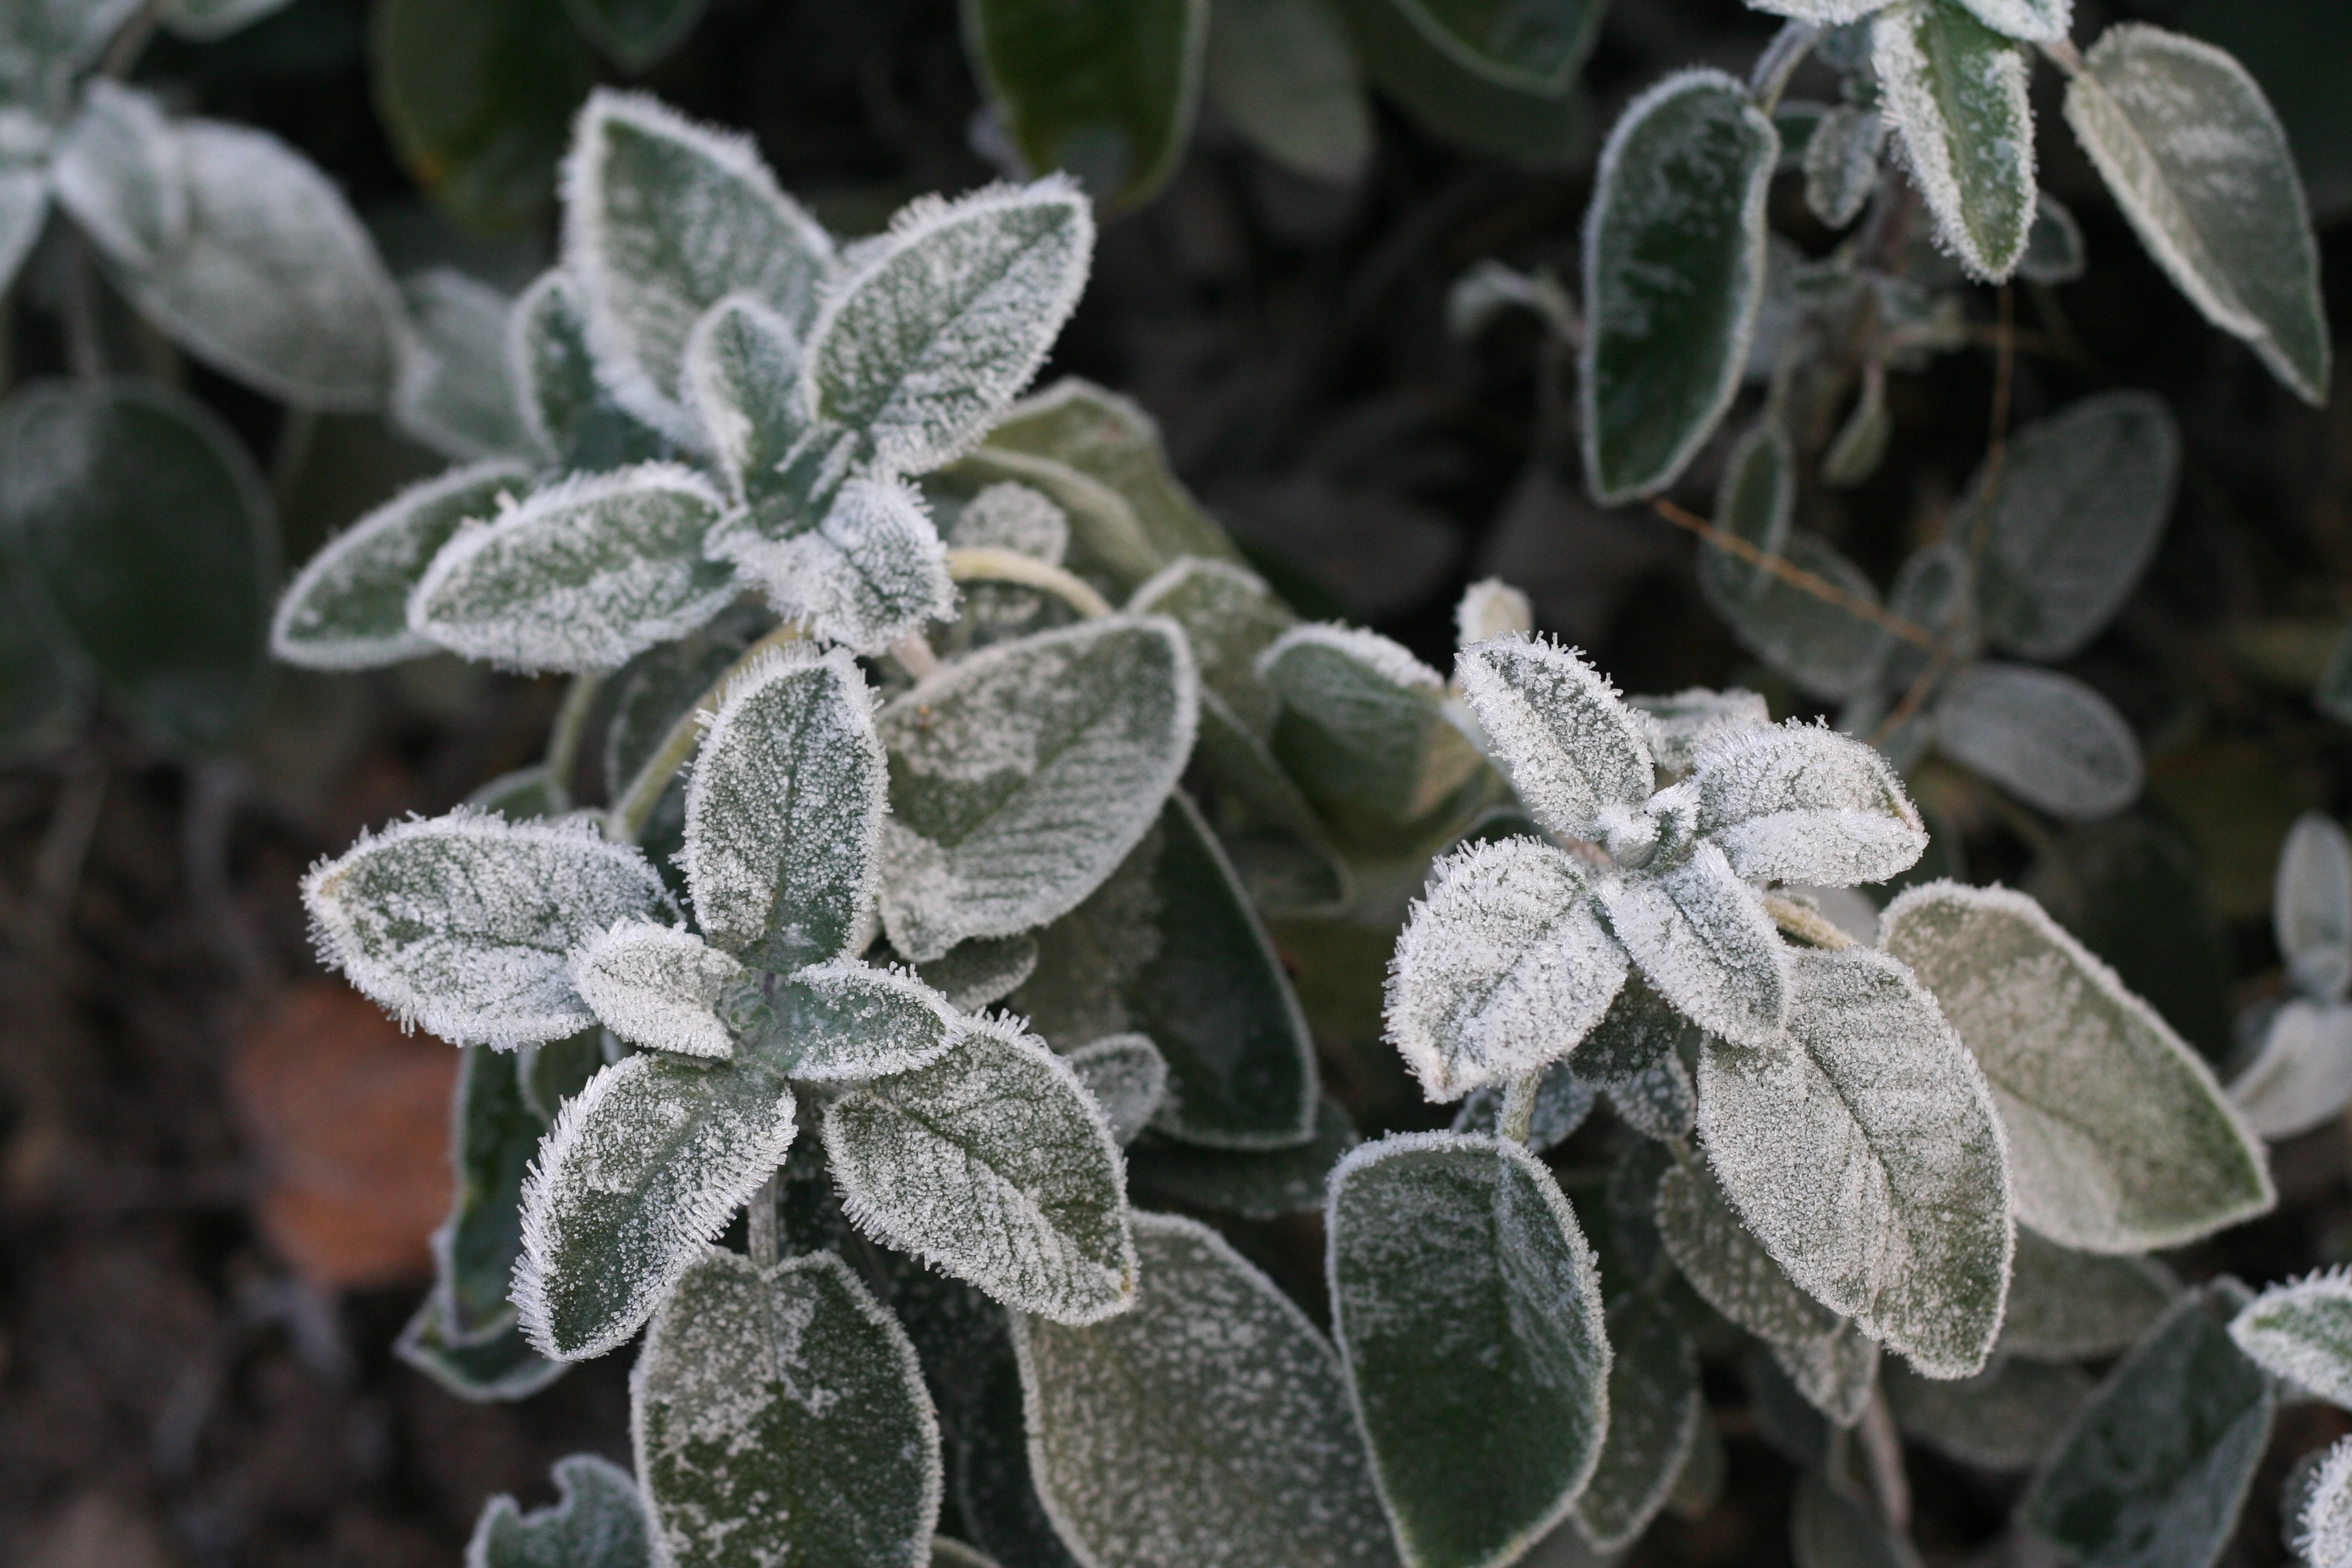
plant, white, leaf, flower, frost, ice, herb, botany, flora, sage, silver, shrub, herbs, hoarfrost, silvery, flowering plant, subshrub, annual plant, land plant